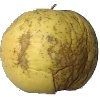
Label: Apple Golden 1